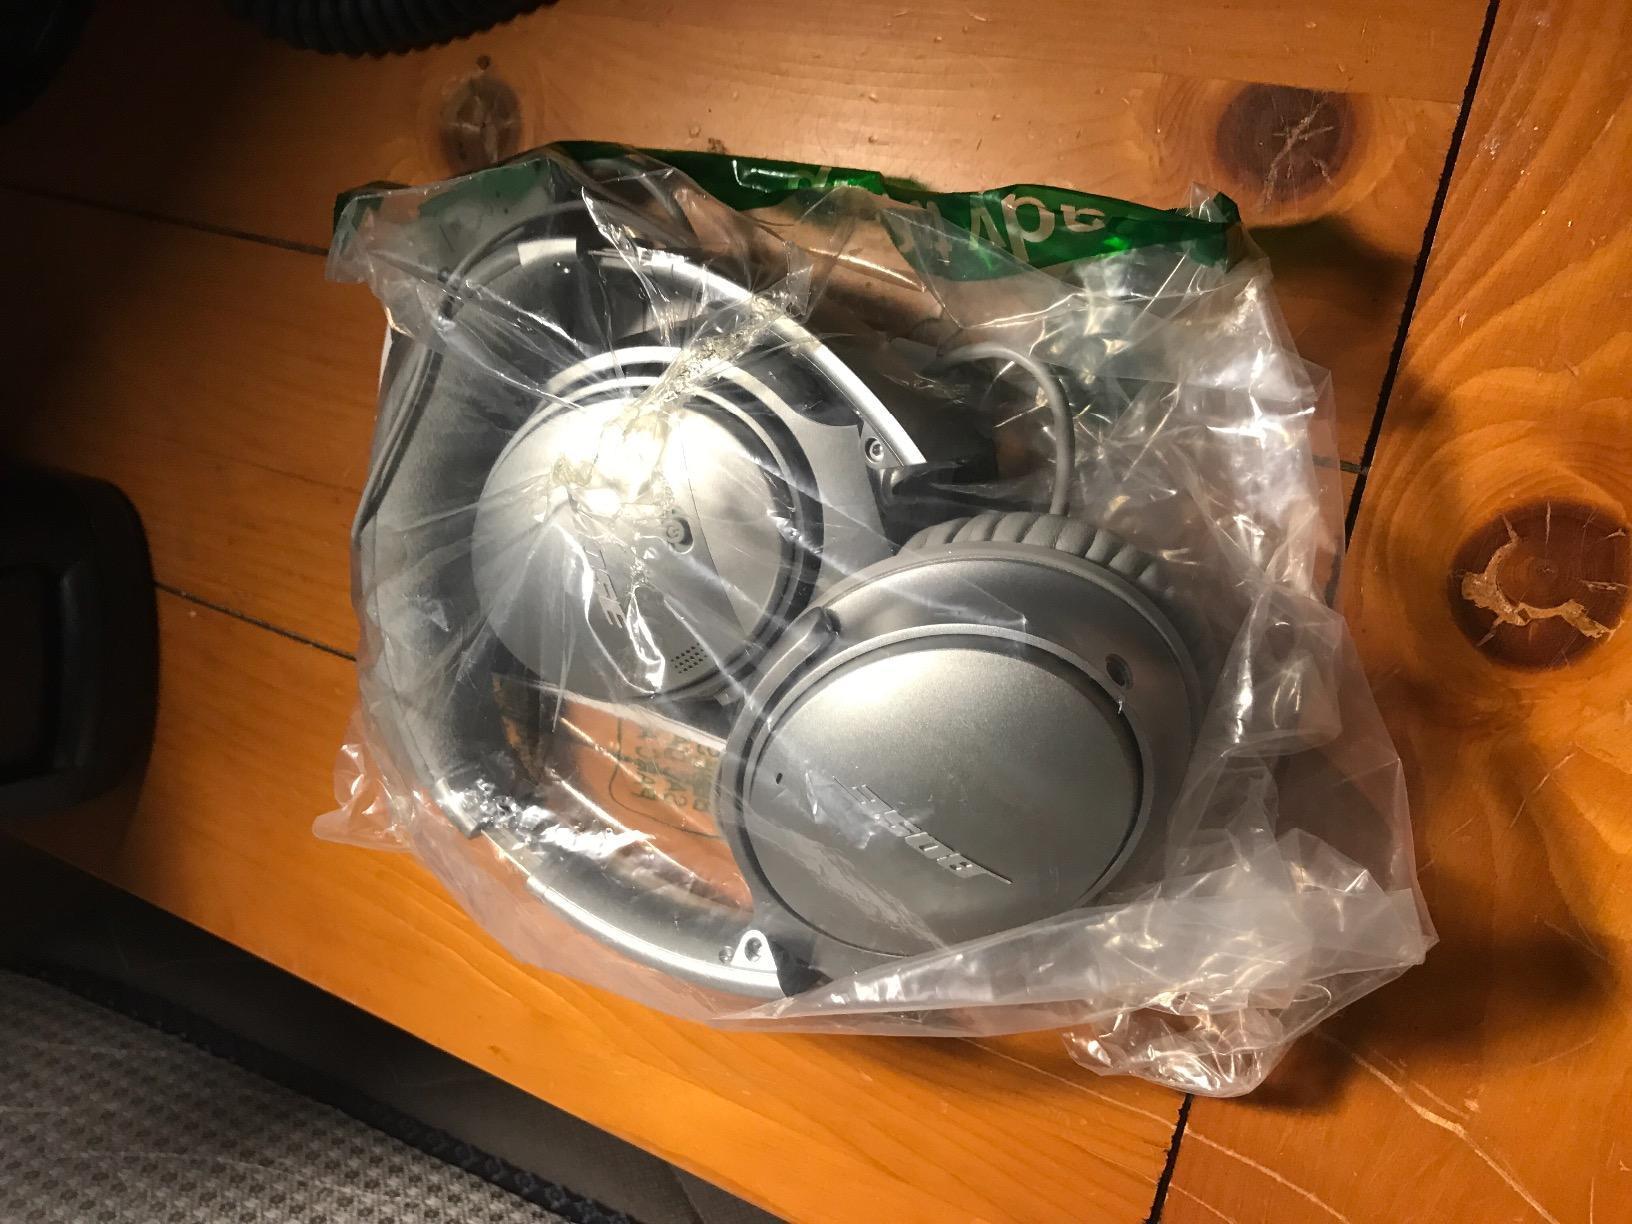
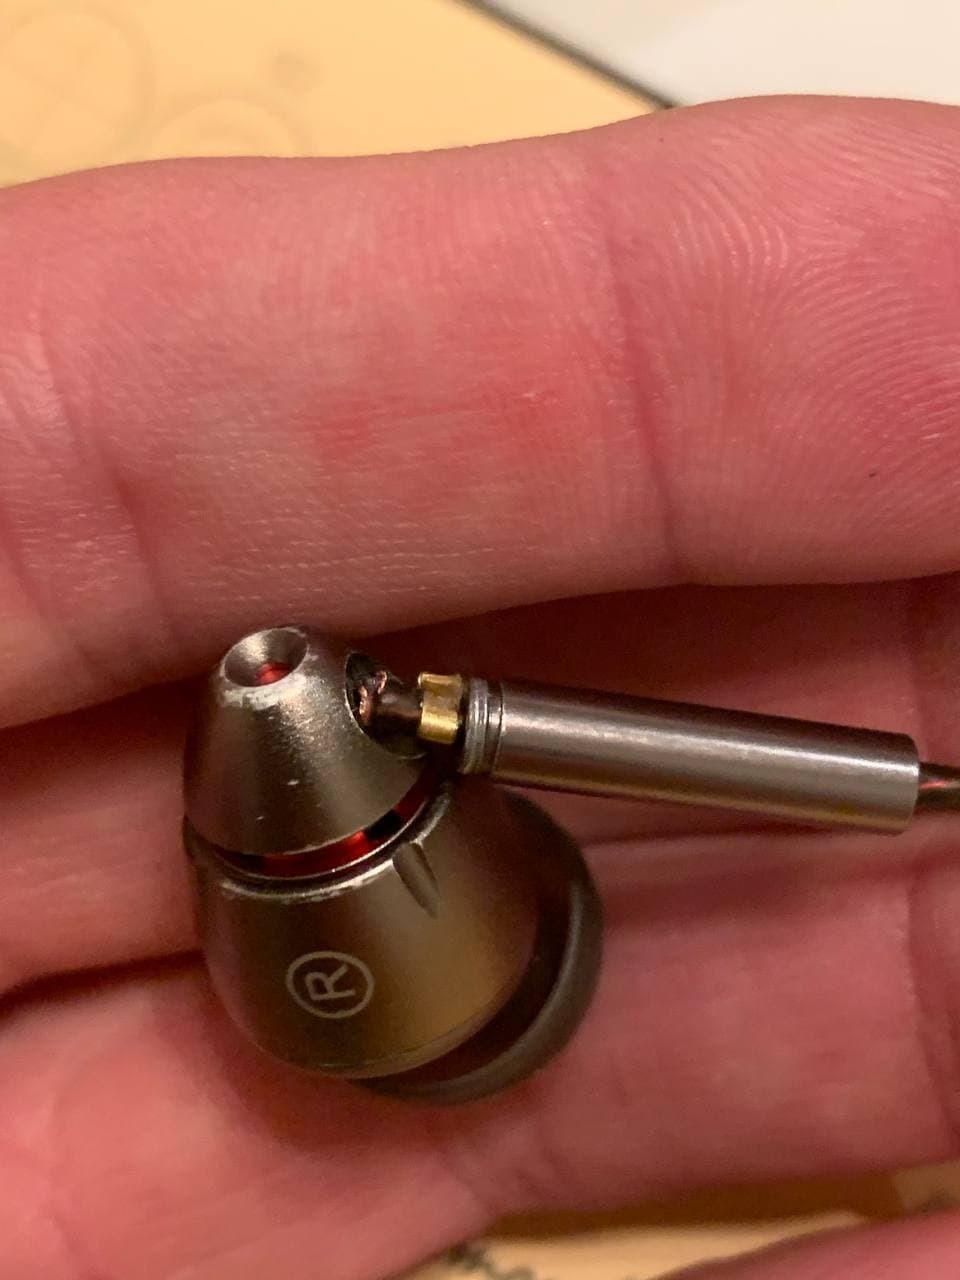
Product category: headphones
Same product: no